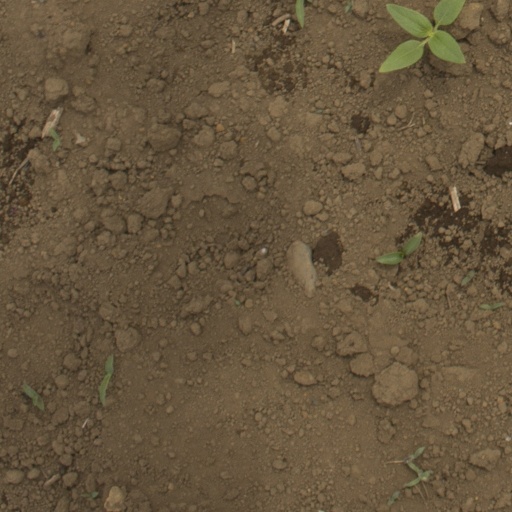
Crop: Jerusalem artichoke